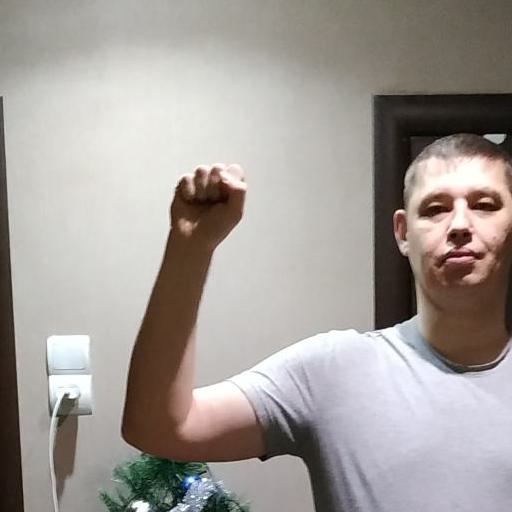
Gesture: fist